Giorgio De Lullo

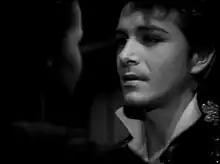
De Lullo in "Eugenia Grandet" (1946)

Born in Rome, in 1943 De Lullo enrolled at the Silvio d’Amico Academy of Dramatic Arts, but after two years he was forced to leave the courses as he had contravened the strict academic regulations appearing in a stage work directed by Mario Landi and held at the Teatro Manzoni in Milan. The same year he got critical acclaim for his performance in "Il Candeliere" directed by Orazio Costa. In 1946 he made his film debut, and worked on stage with Luchino Visconti, with whom he collaborated intensively in the following years. In 1954 De Lullo co-founded the theatrical company "La compagnia dei giovani" together with Rossella Falk, Anna Maria Guarnieri, Romolo Valli and Umberto Orsini, and the company achieved national and international success. He debuted as a stage director in 1955, with an adaptation of Colette's "Gigi". He died of cirrhosis.